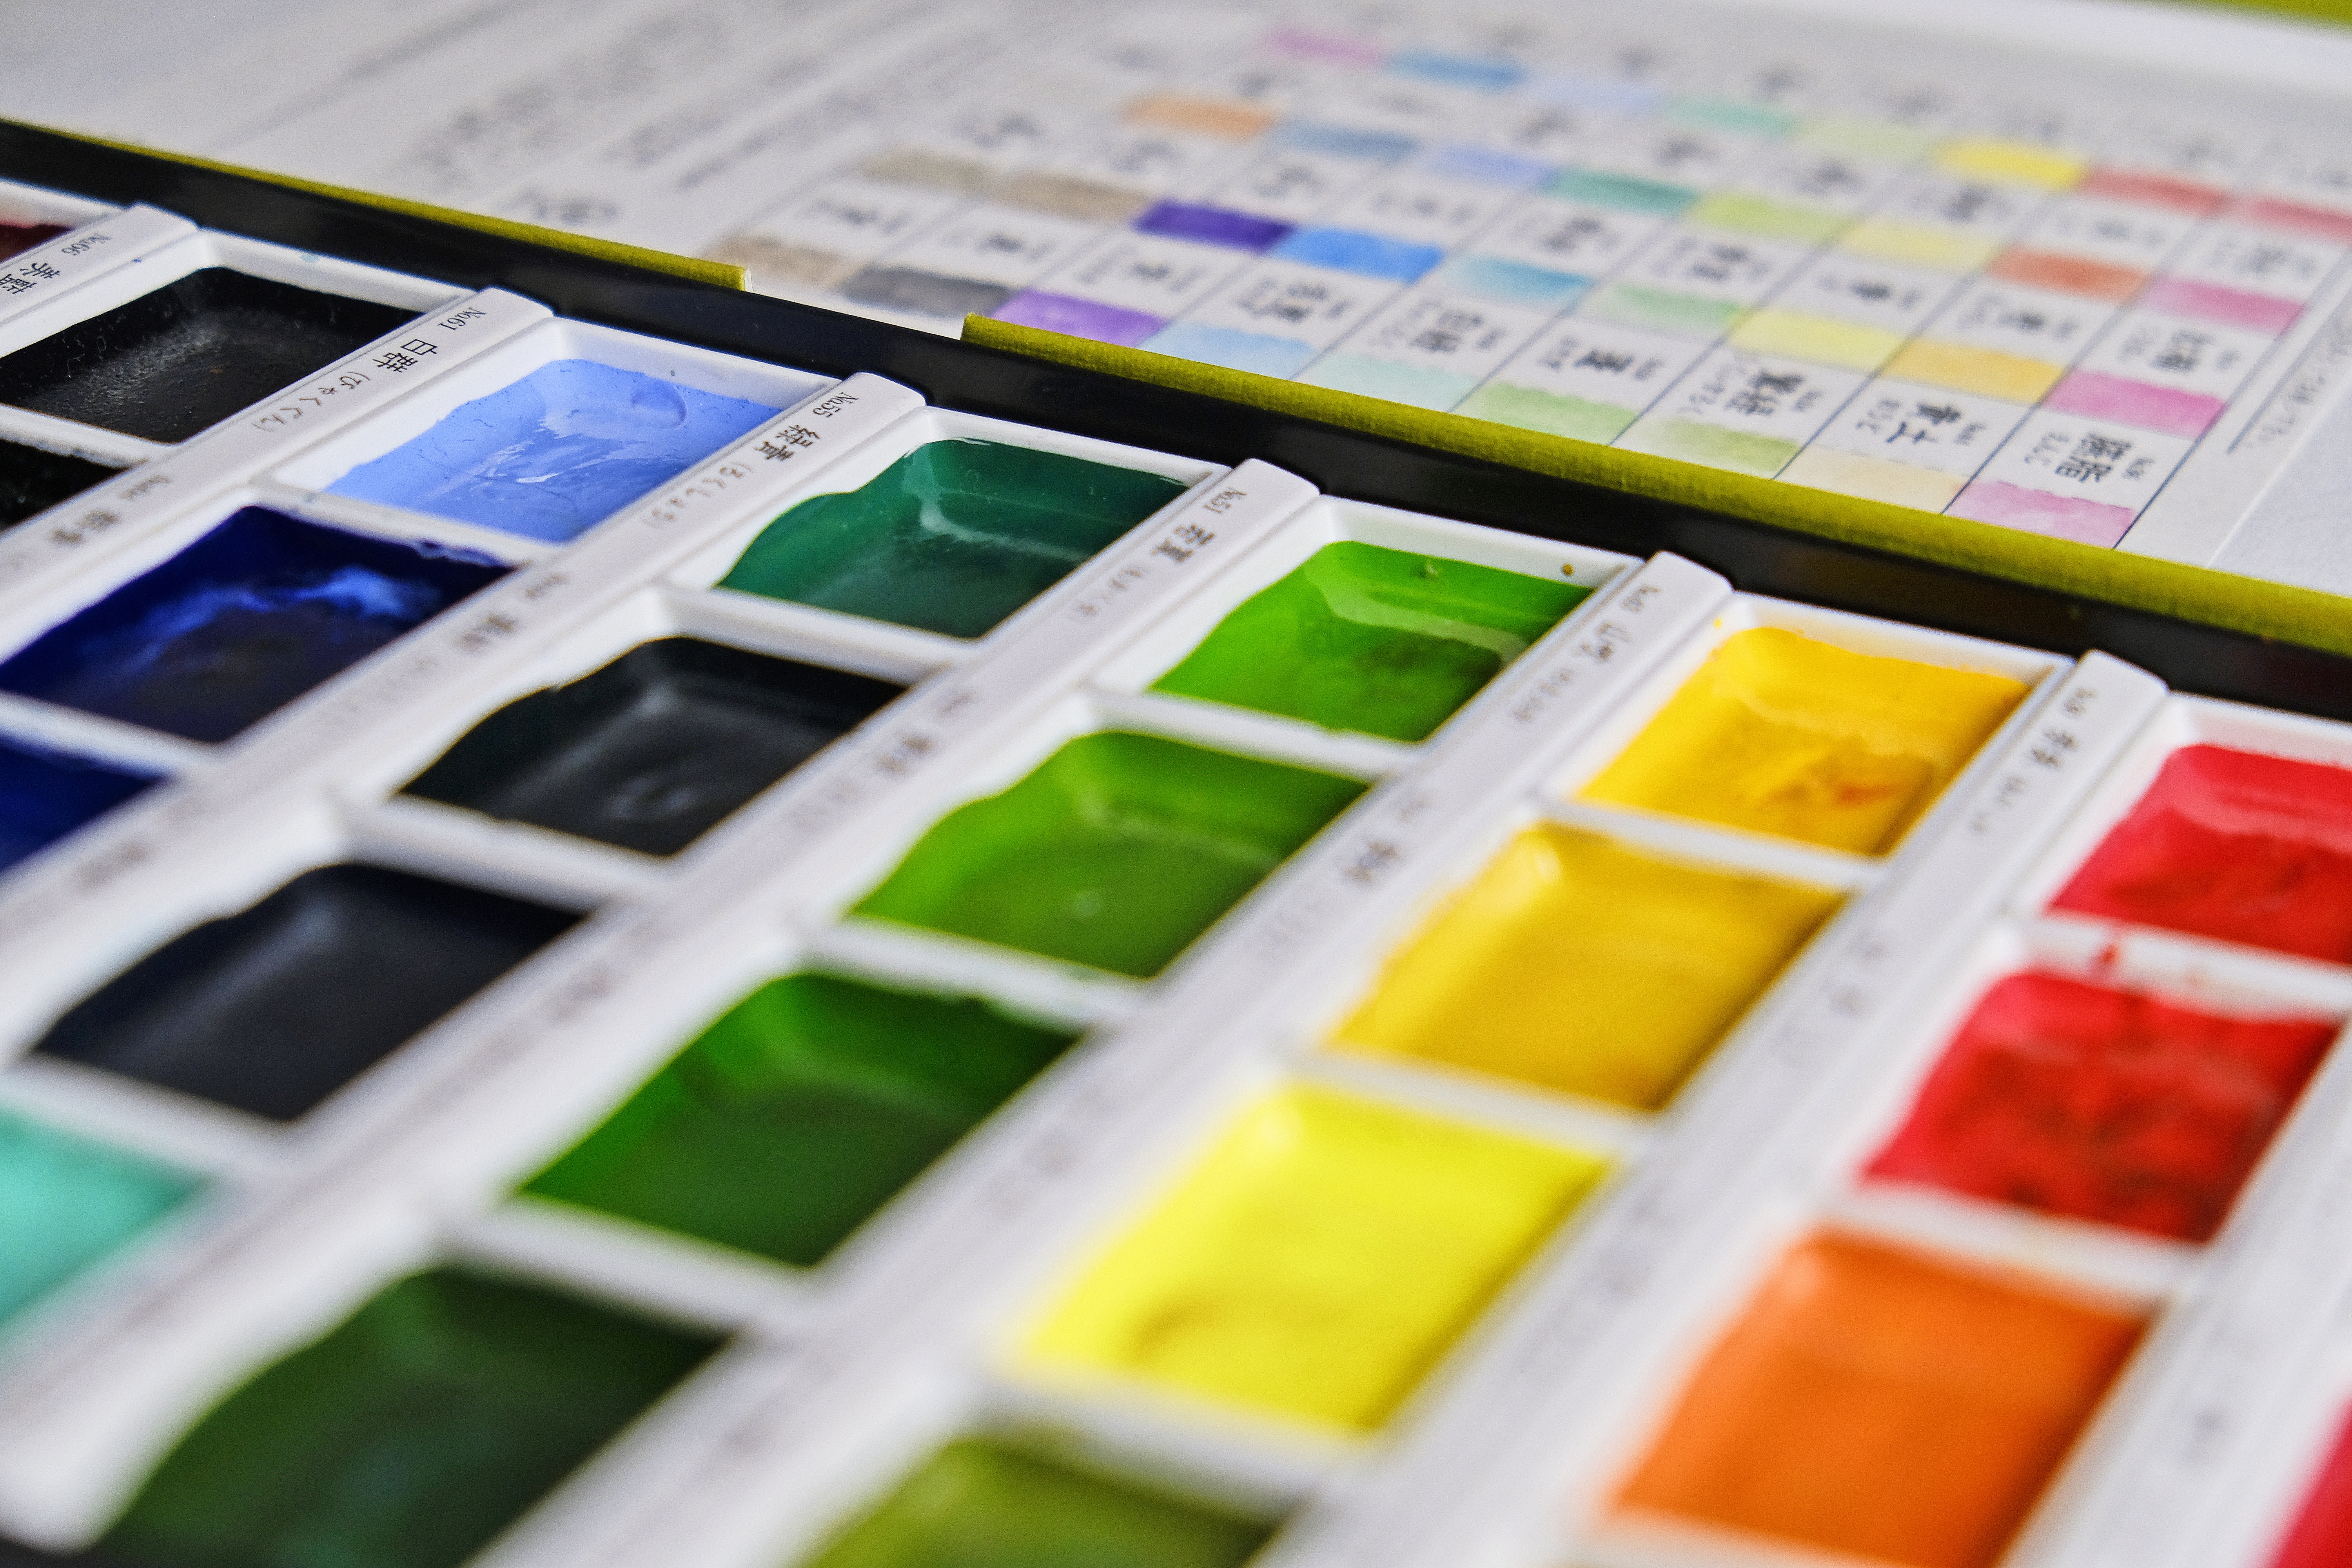
watercolor paint, Colorfulness, paint, Material property, plastic